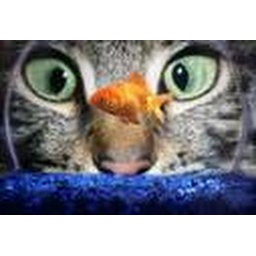
staring us in the face cat and fish